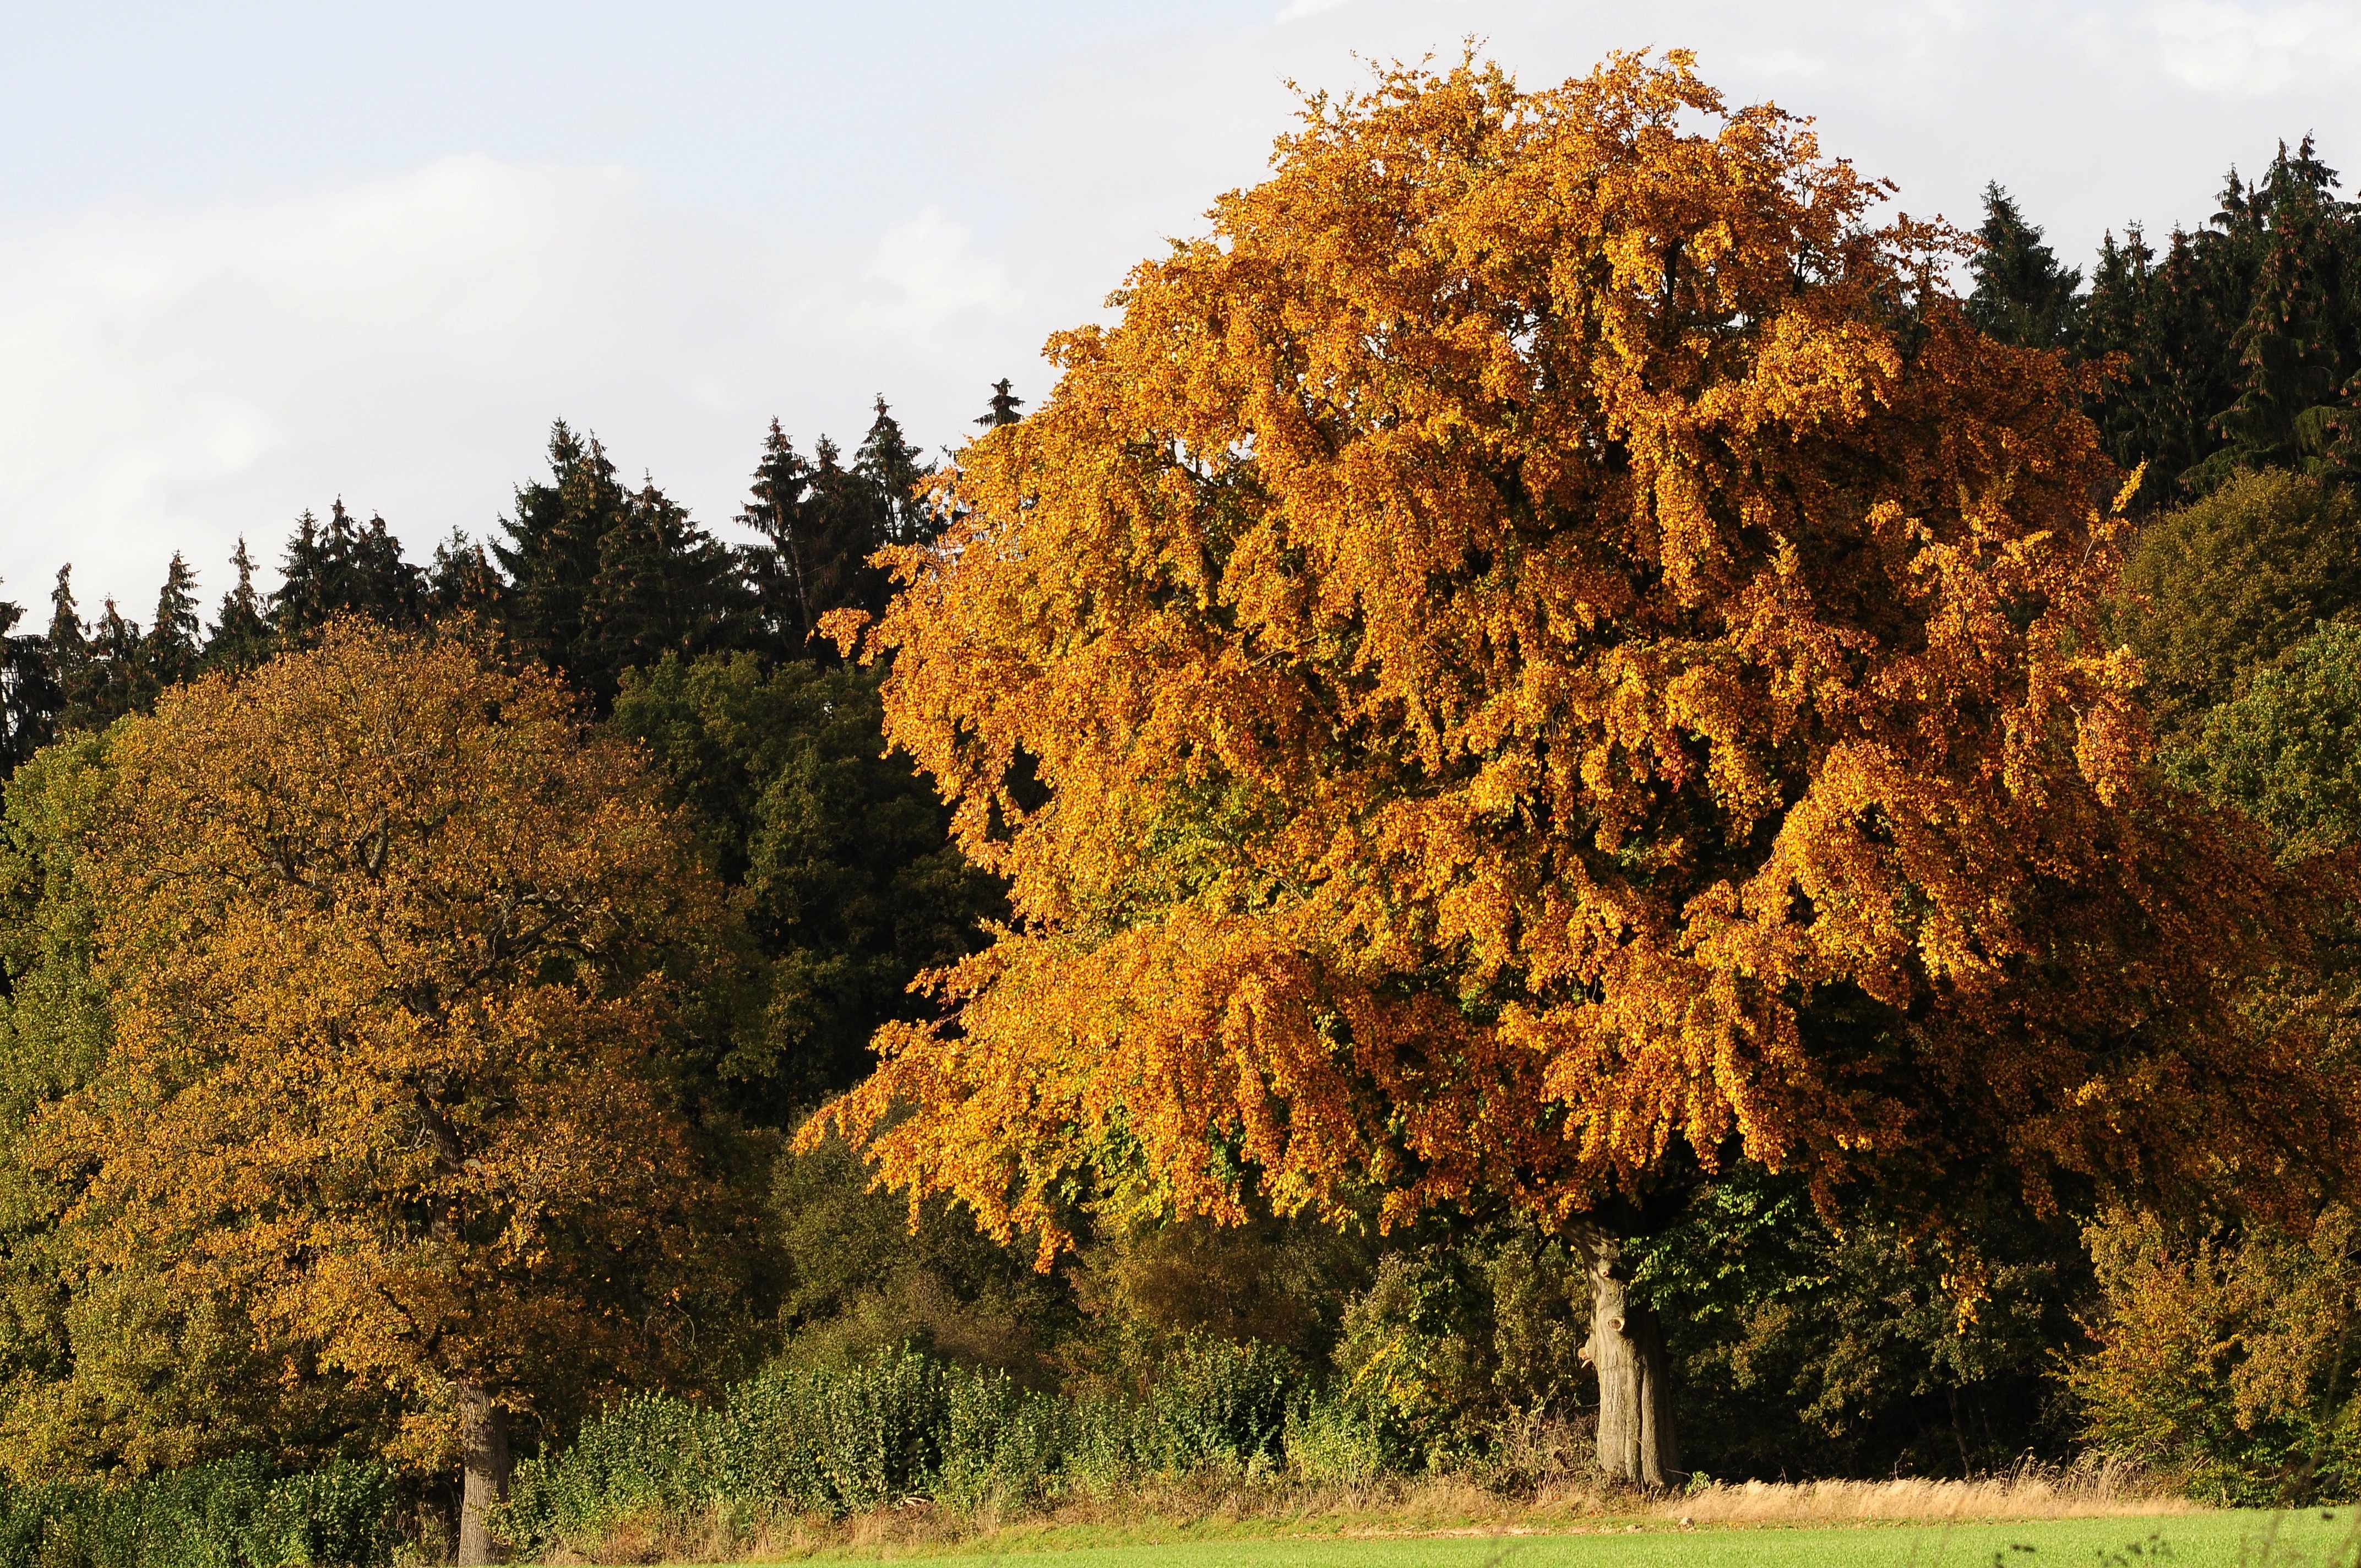
tree, plant, leaf, autumn, botany, season, shrub, deciduous, grove, woodland, fall color, ecosystem, golden autumn, autumn colours, rural area, tree in the fall, flowering plant, maidenhair tree, biome, woody plant, temperate broadleaf and mixed forest, land plant